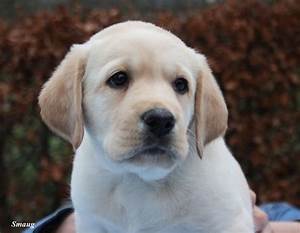
Label: cane